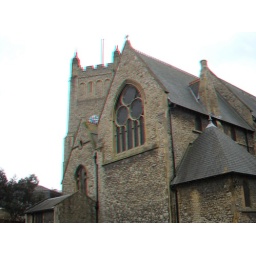
The Annunciation Church High St chislehurst Kent in anaglyph 3D stereo red cyan glasses to view Photo